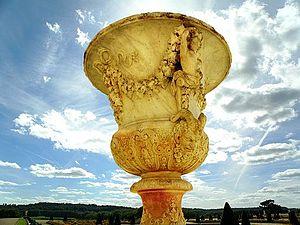
Vase dans les jardins du Chateau de Versailles sur le fond du parc.